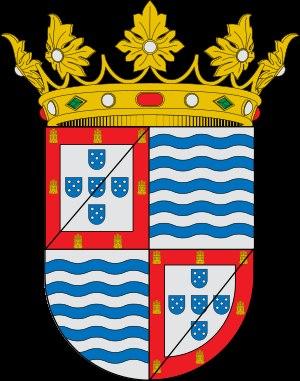
Le terme de duc d'Abrantes peut renvoyer à plusieurs titres, créés dans différents pays européen. Actuellement, seul le titre espagnol est encore porté.